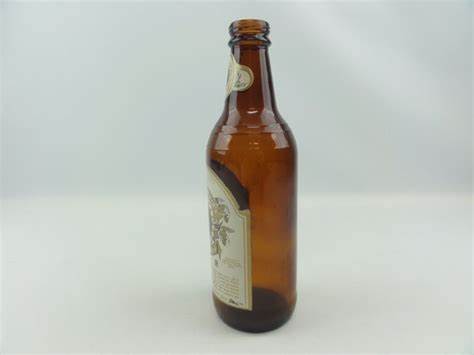
Waste category: glass